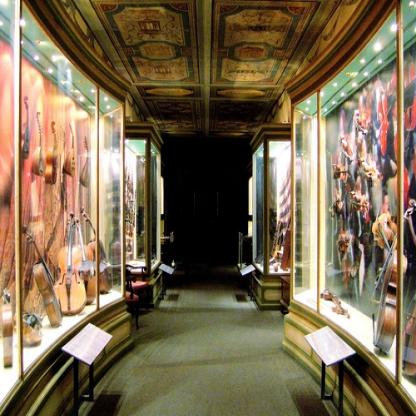
Scene: Indoor